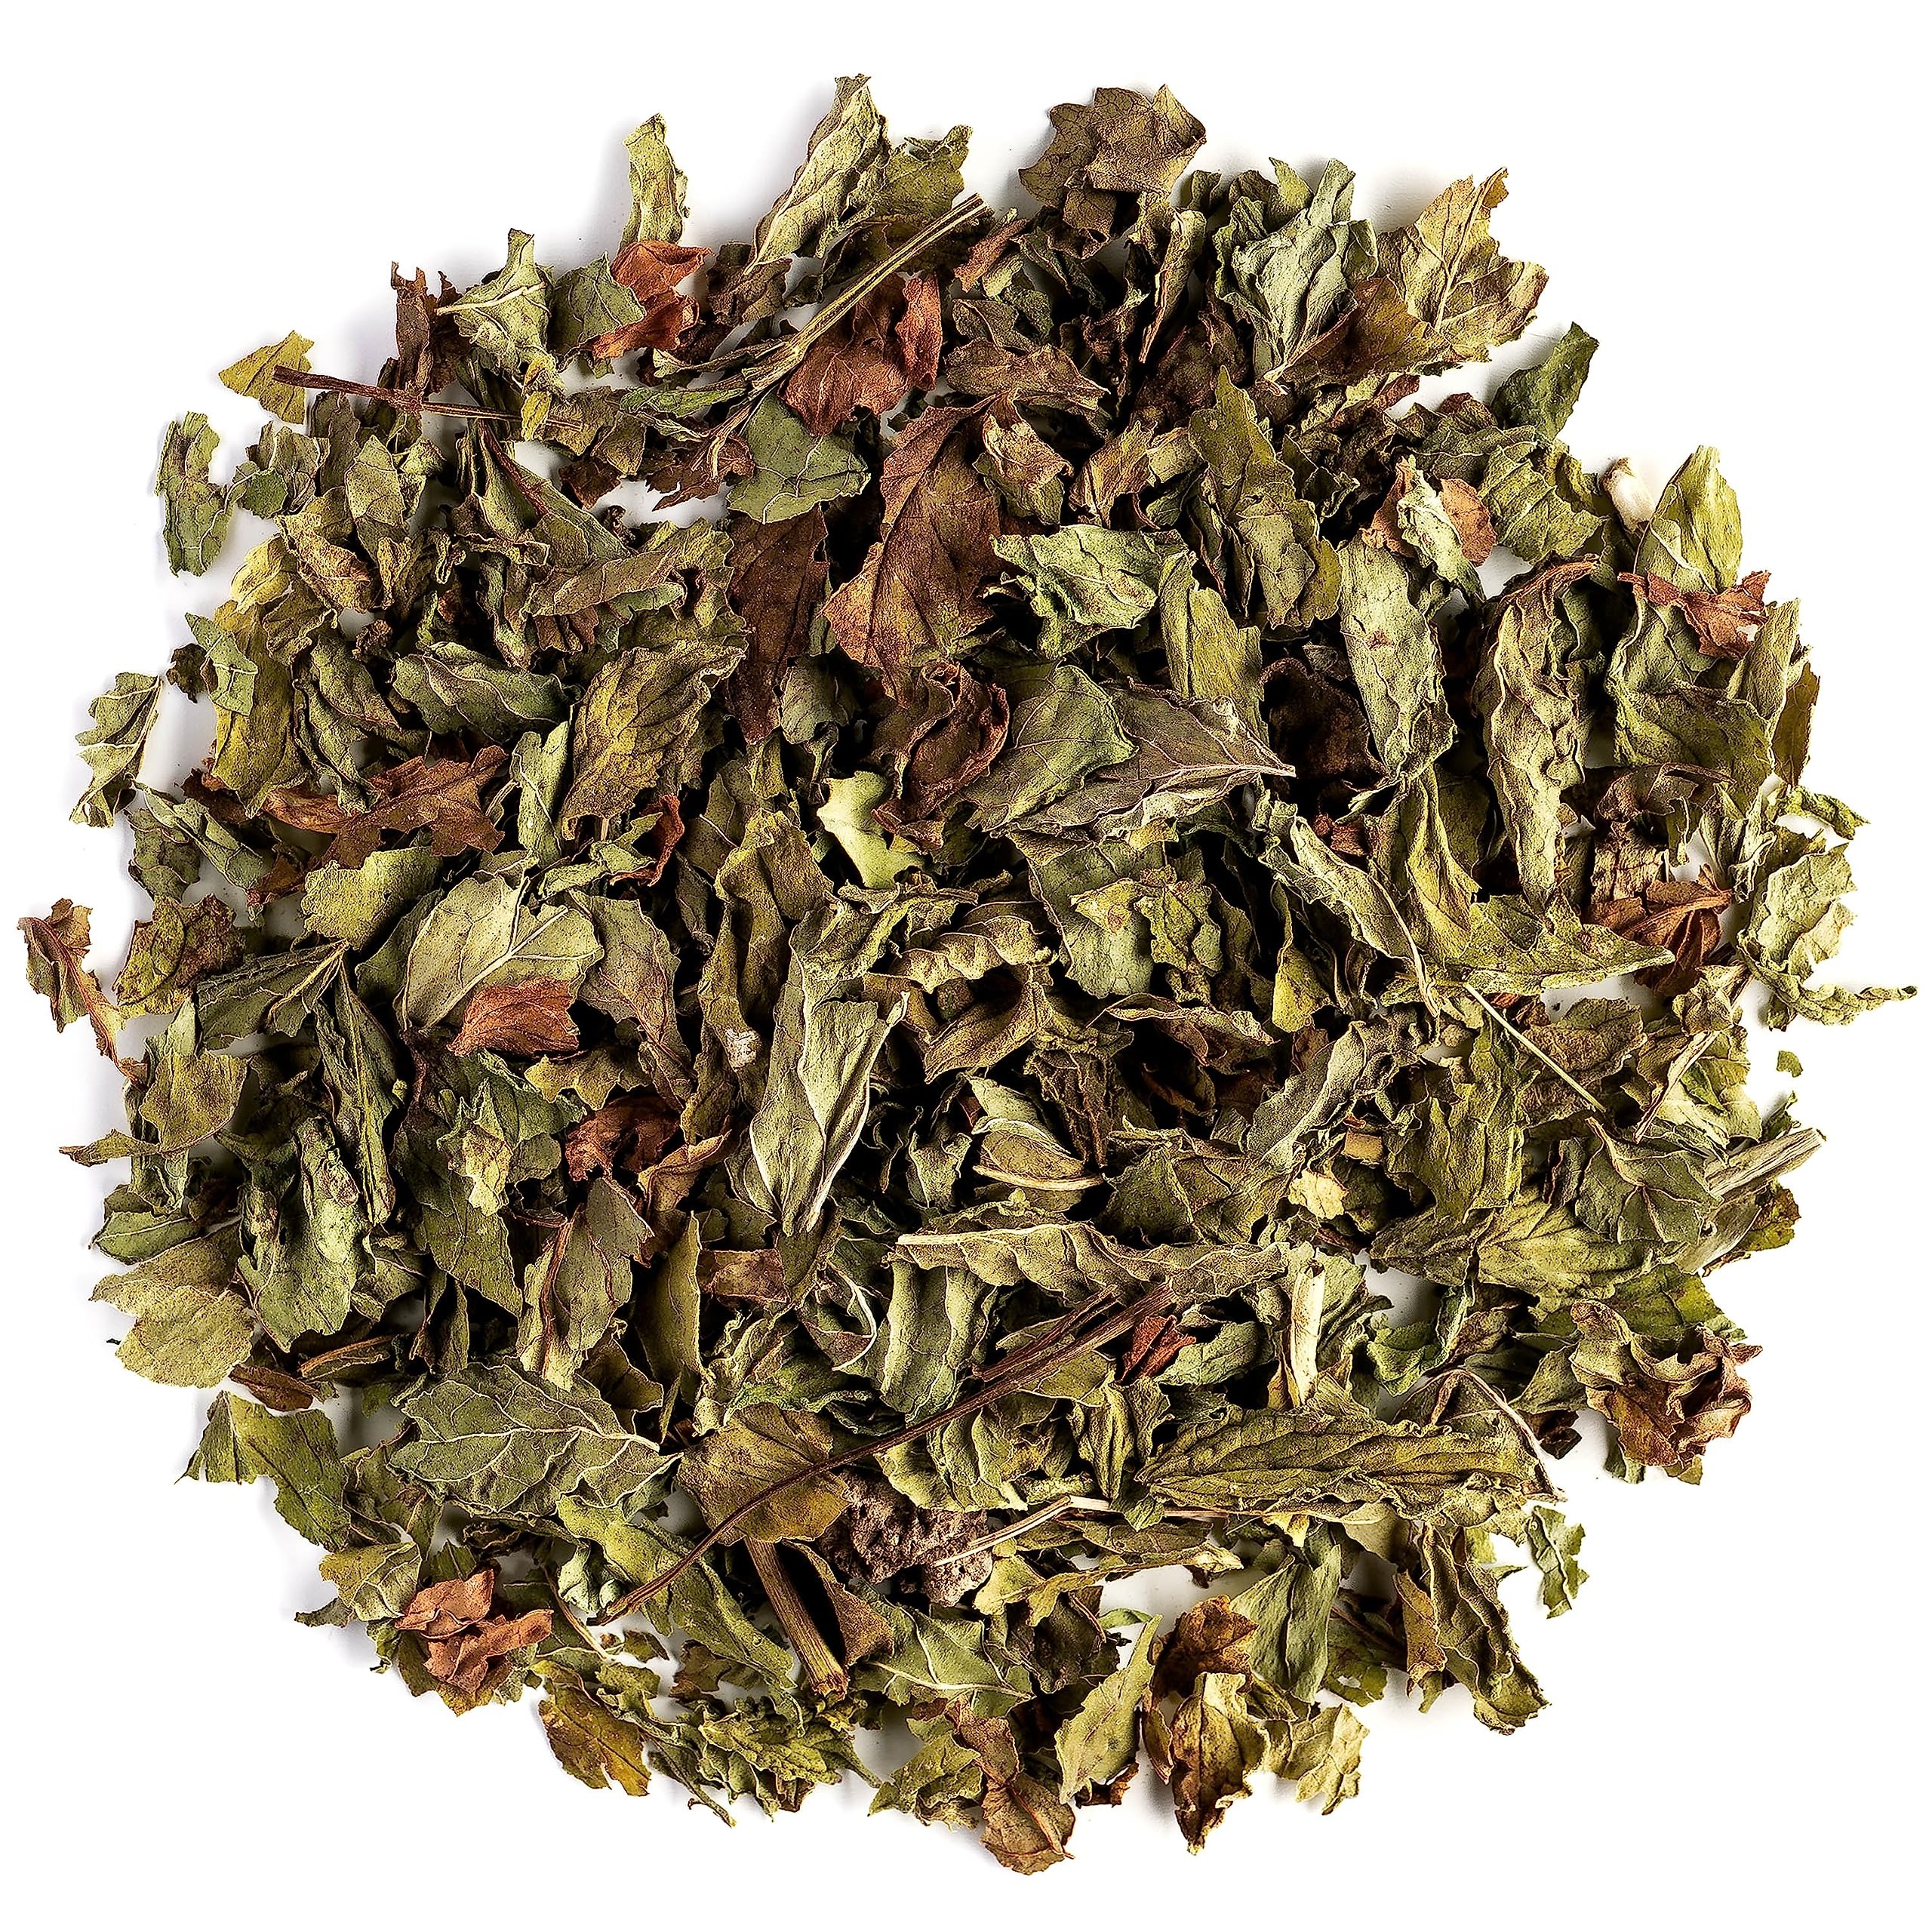
Item Name: Spearmint Organic Leaf Herbal Tea - Mentha Spicata - Morrocan Nana Mint Spearmint Tea Leaves Spearmint Dried Herb Spearmint Herb Dried Spearmint Leaves Tea Spearmint Herbs Spearmint Leaf
Bullet Point 1: Rich, refreshing and cooling, this spearmint tea is the perfect morning wake-up call.
Bullet Point 2: This 100% organic infusion contains only spearmint, specially prepared to ensure the highest quality.
Bullet Point 3: Mint teas are a traditional European infusion, used both to start the day and after an enjoyable meal.
Bullet Point 4: Enjoy this cooling infusion any time of the day or night – and don’t forget to share a cup with friends.
Bullet Point 5: As with all of our herbal teas, this is a fresh, organic tea which has been prepared by artisans to ensure quality.
Product Description: Spearmint Organic Leaf Herbal Tea - Mentha Spicata - Morrocan Nana Mint Spearmint Tea Leaves Spearmint Dried Herb Spearmint Herb Dried Spearmint Leaves Tea Spearmint Herbs Spearmint Leaf
Value: 3.53
Unit: Ounce

Price: 18.88